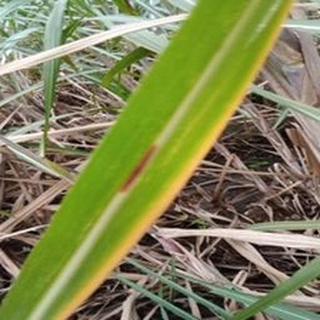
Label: sugarcane_red_rot